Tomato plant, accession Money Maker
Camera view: bottom (45 deg); turntable rotation: 30 degrees
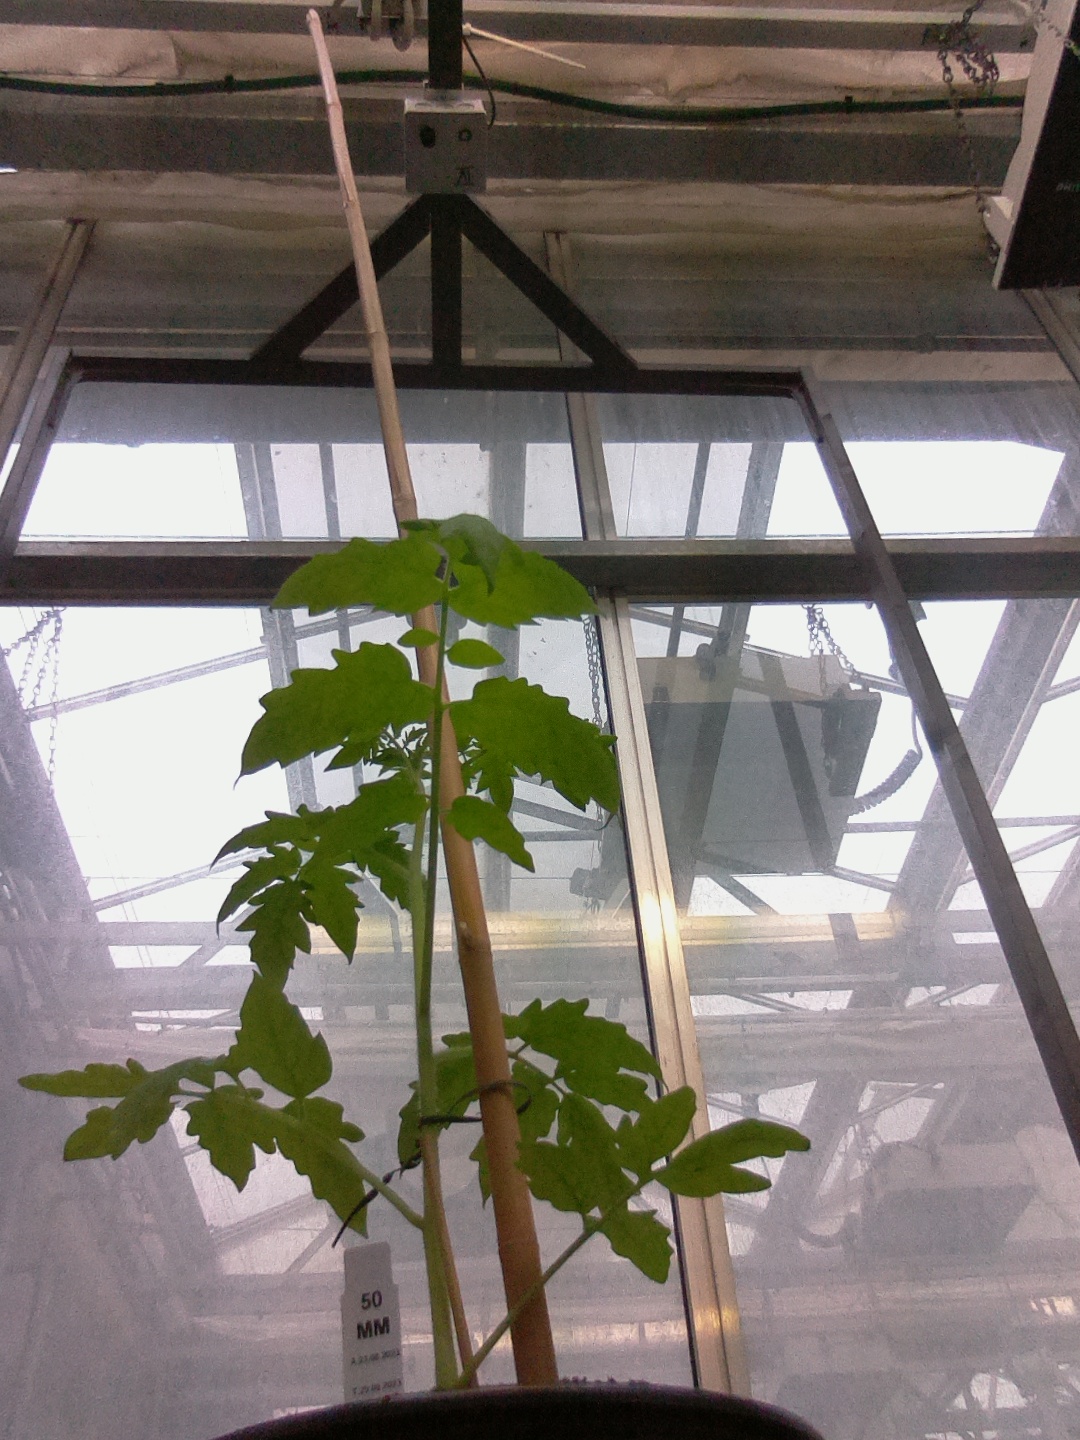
BBCH growth stage 13: 6 of true leaves visible